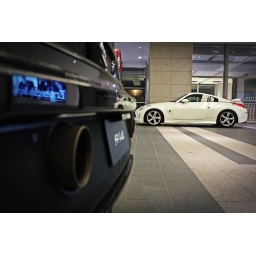
white 350Z knows it'll never hold up against the black F430 scuderia. pity.